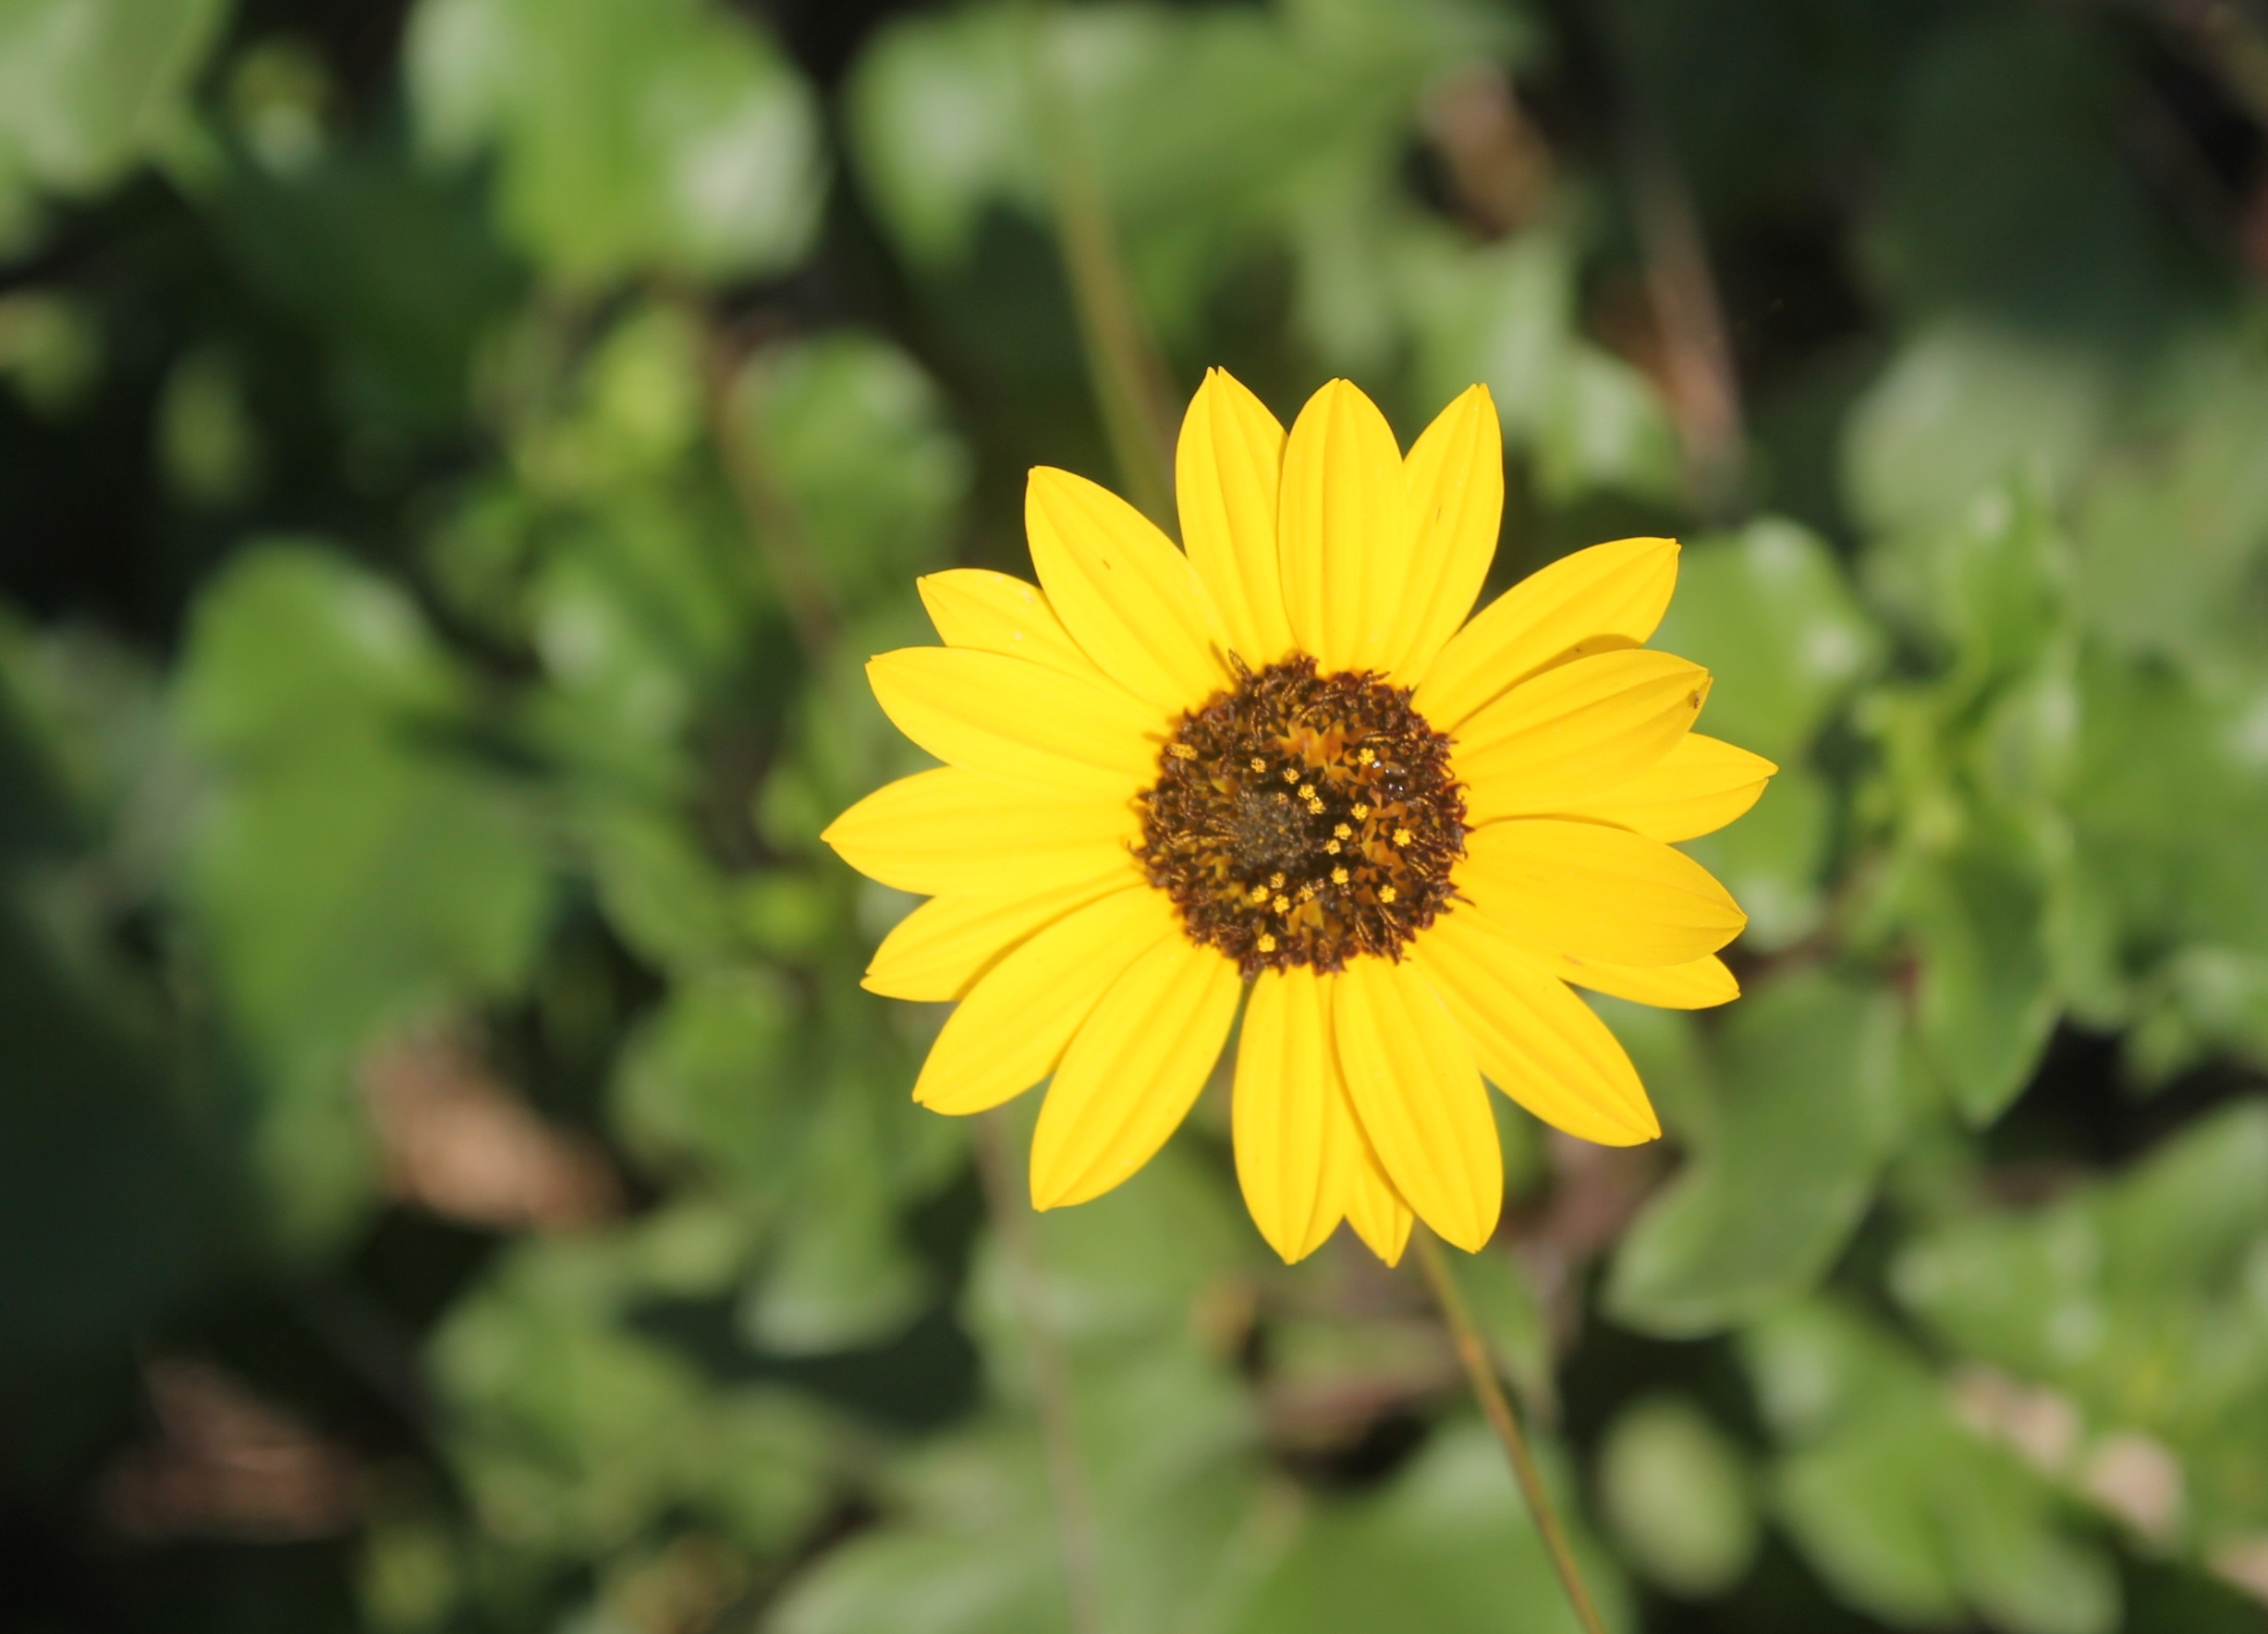
nature, blossom, plant, field, flower, petal, bloom, floral, daisy, spring, natural, park, botany, blooming, yellow, flora, sunflower, wildflower, macro photography, flowering plant, daisy family, oxeye daisy, annual plant, land plant